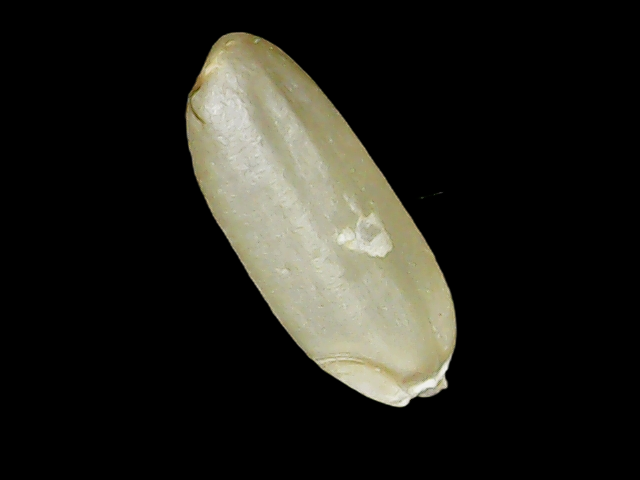
Rice variety: Binadhan23